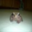
Label: frog